Saint Mark's Episcopal Church (Chelsea, New York)

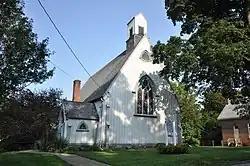

Saint Mark's Episcopal Church is a historic Episcopal church on Liberty Street in Chelsea, Dutchess County, New York. It was built in 1866 and is a small rectangular frame church building in the Gothic Revival style. It has a steeply pitched gable roof, topped by a belfry. It features a three-part lancet window.